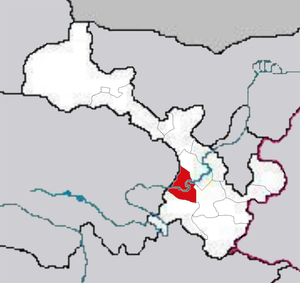
La préfecture autonome hui de Linxia dans la province du Gansu